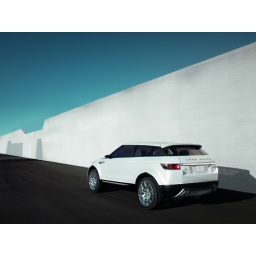
Land Rover LRX White, against white wall 3